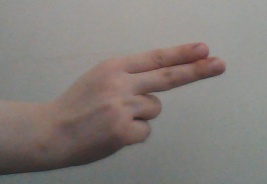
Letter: ain